Modularity (networks)

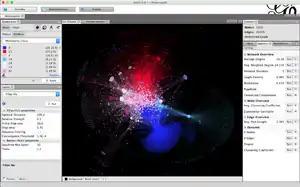
Example of modularity measurement and colouring on a scale-free network.

Modularity is a measure of the structure of networks or graphs which measures the strength of division of a network into modules (also called groups, clusters or communities). Networks with high modularity have dense connections between the nodes within modules but sparse connections between nodes in different modules. Modularity is often used in optimization methods for detecting community structure in networks. Biological networks, including animal brains, exhibit a high degree of modularity. However, modularity maximization is not statistically consistent, and finds communities in its own null model, i.e. fully random graphs, and therefore it cannot be used to find statistically significant community structures in empirical networks. Furthermore, it has been shown that modularity suffers a resolution limit and, therefore, it is unable to detect small communities.